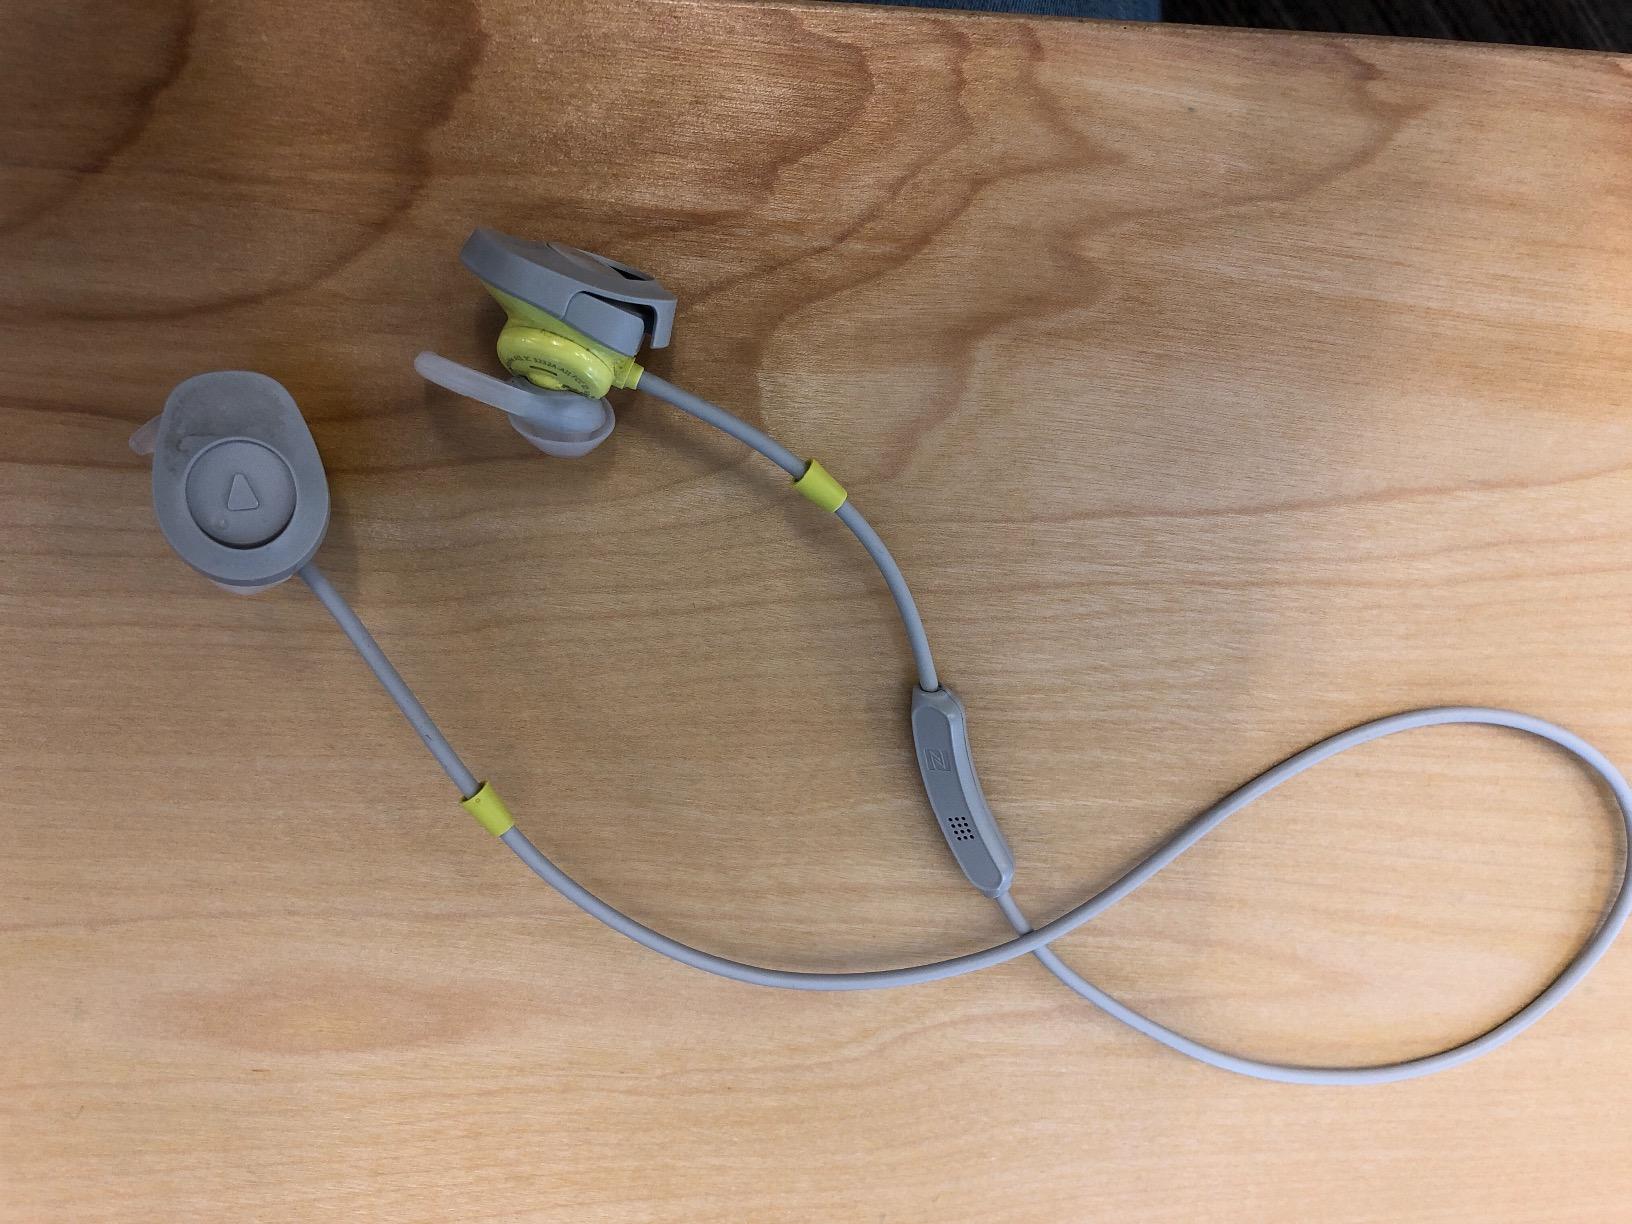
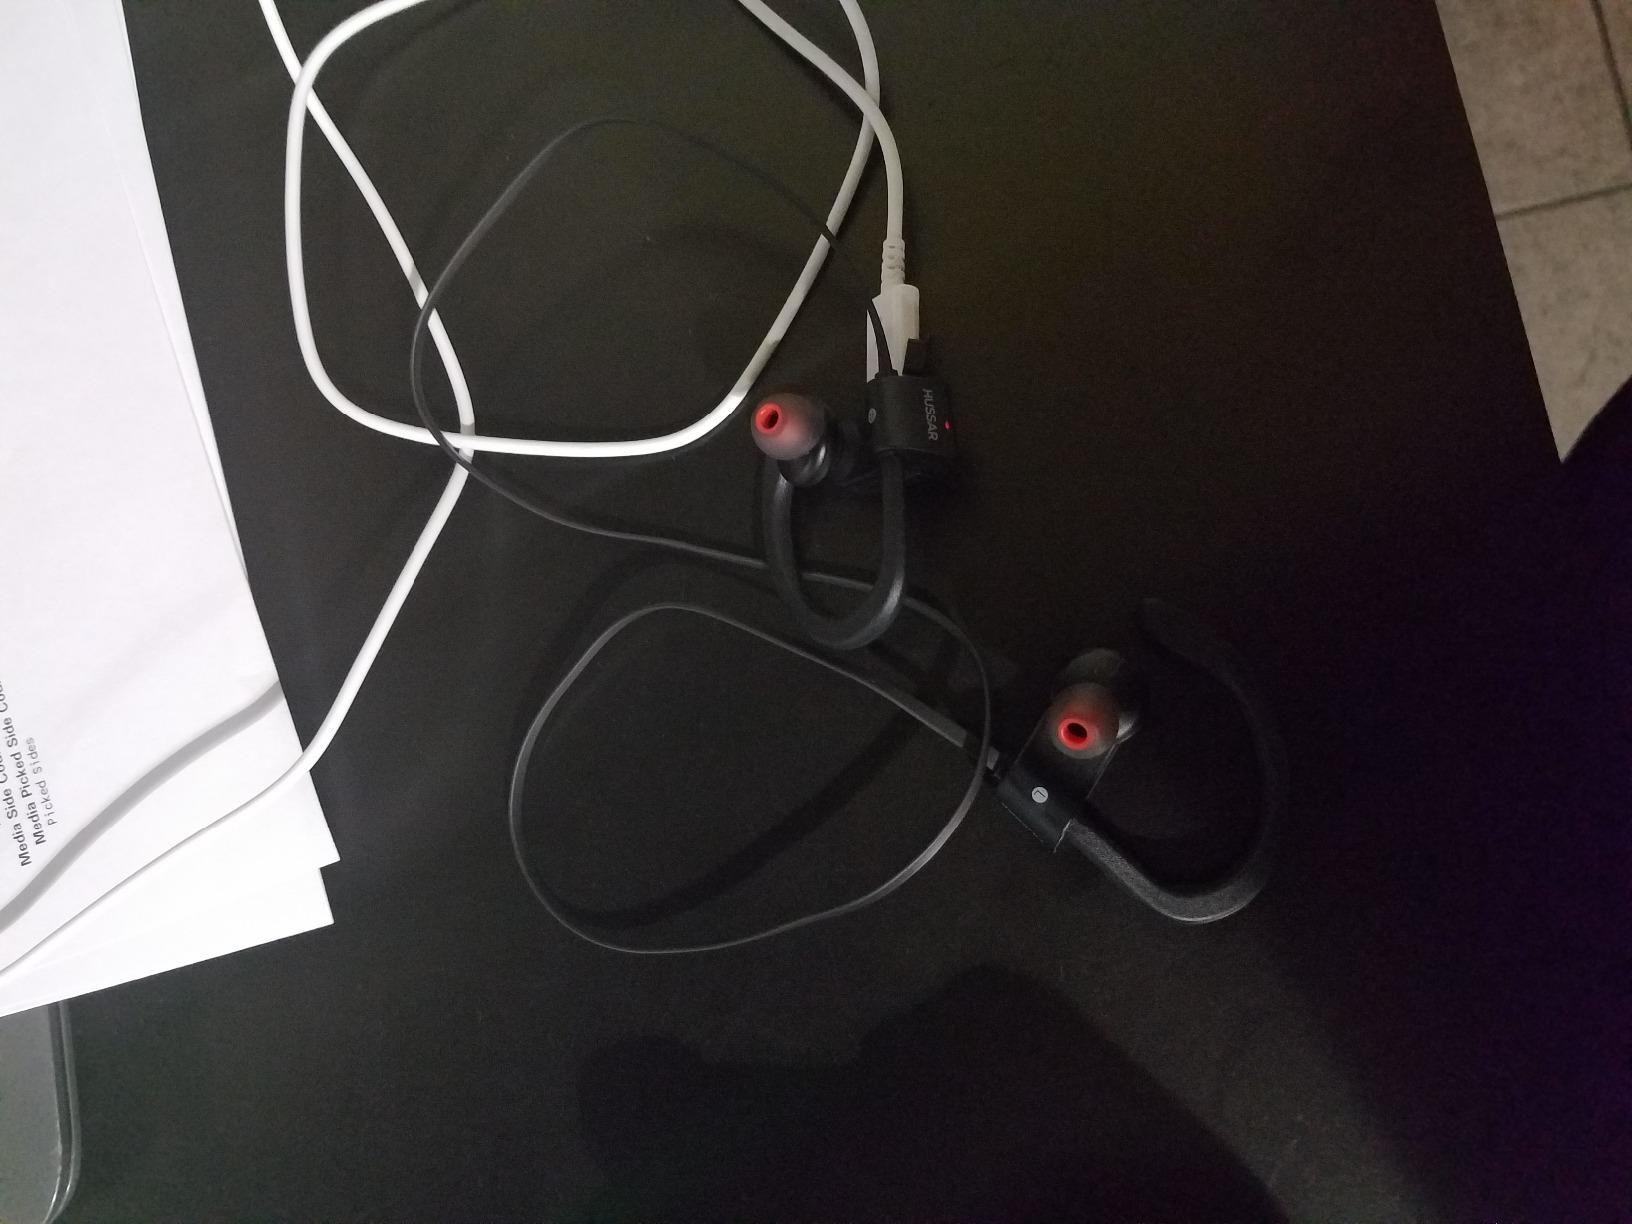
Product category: headphones
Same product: no